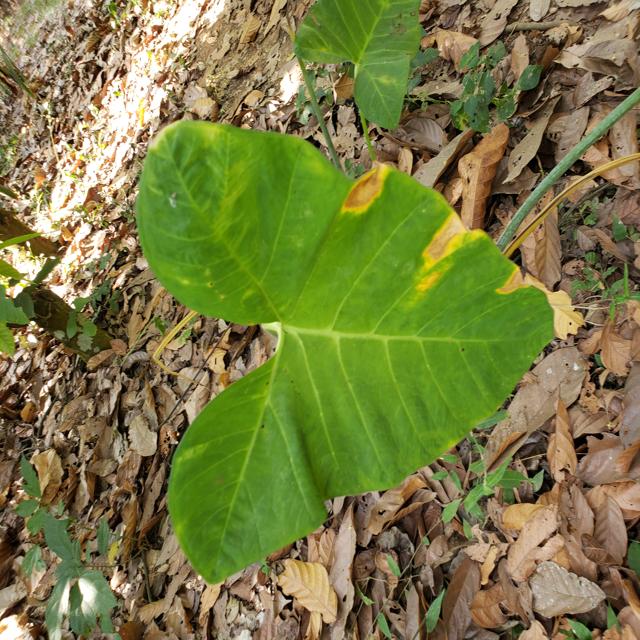
Label: Early_Blight